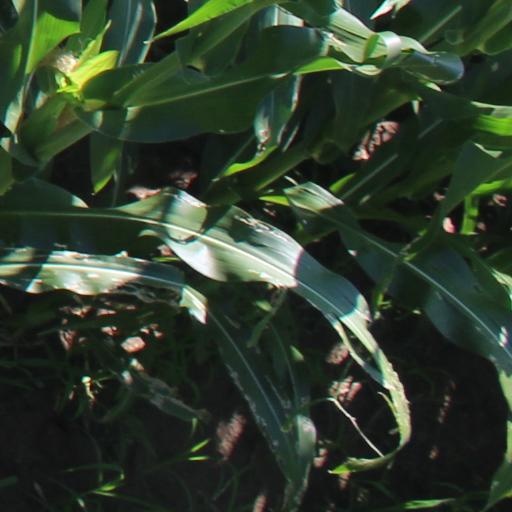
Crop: maize; corn